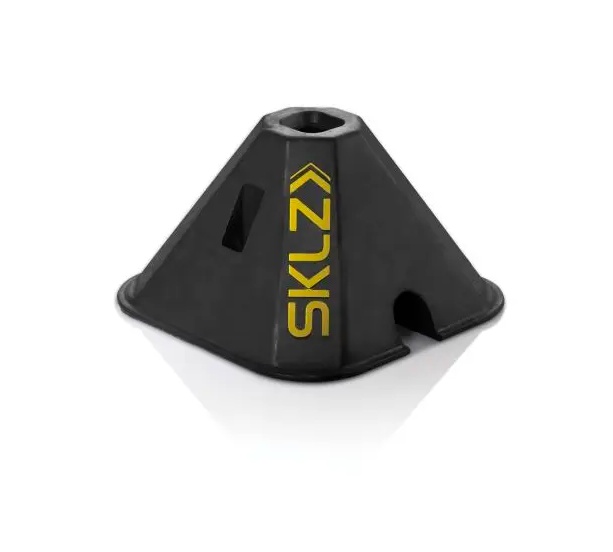
SKLZ Pro Training Utility Weight
Poids utilitaires d'entraînement SKLZ Pro. Ensemble de 2 poids pratiques en caoutchouc de 4 lb qui se fixent fermement sur les bâtons Pro Training Agility. Ces poids d'entraînement peuvent ajouter de la stabilité au buts Quickster Soccer Trainer et Quickster Soccer Goals pour un meilleur équilibre sur toutes les surfaces, offrant le soutien dont vous avez besoin. Ils s'intègrent également facilement Pro Training Goals si vous avez besoin d'une stabilité supplémentaire. Que ce soit sur l'herbe, le gazon, les courts ou partout où vous jouez, ces poids en caoutchouc durables offrent une stabilisation supplémentaire. Supporte les pôles et arcs Pro Training Agility pour une utilisation sur n'importe quelle surface. Ajoute de la stabilité à Quickster Soccer Trainer et Pro Training Goals pour un meilleur équilibre sur toutes les surfaces. 4 lb chacun de caoutchouc durable. Un ensemble de 2. Passion Soccer Boutique - Laissez-nous vous aider à trouver le bon produit pour que vous puissiez apprécier le beau jeu. Envoyez-nous un courriel: online@passionsoccer.ca pour toute question concernant cet article.
Brand: SKLZ
Category: Sporting Goods > Athletics > Soccer > Soccer Goal Accessories > Soccer Goal Counterweights